Independence Day (Finland)

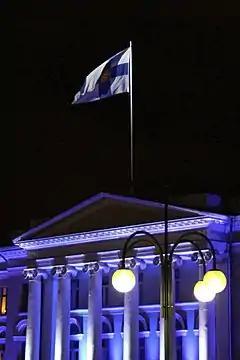

Independence Day is a national public holiday in Finland and a flag flying day held on 6 December to celebrate Finland's declaration of independence from Russia after the Bolsheviks took power in late 1917.